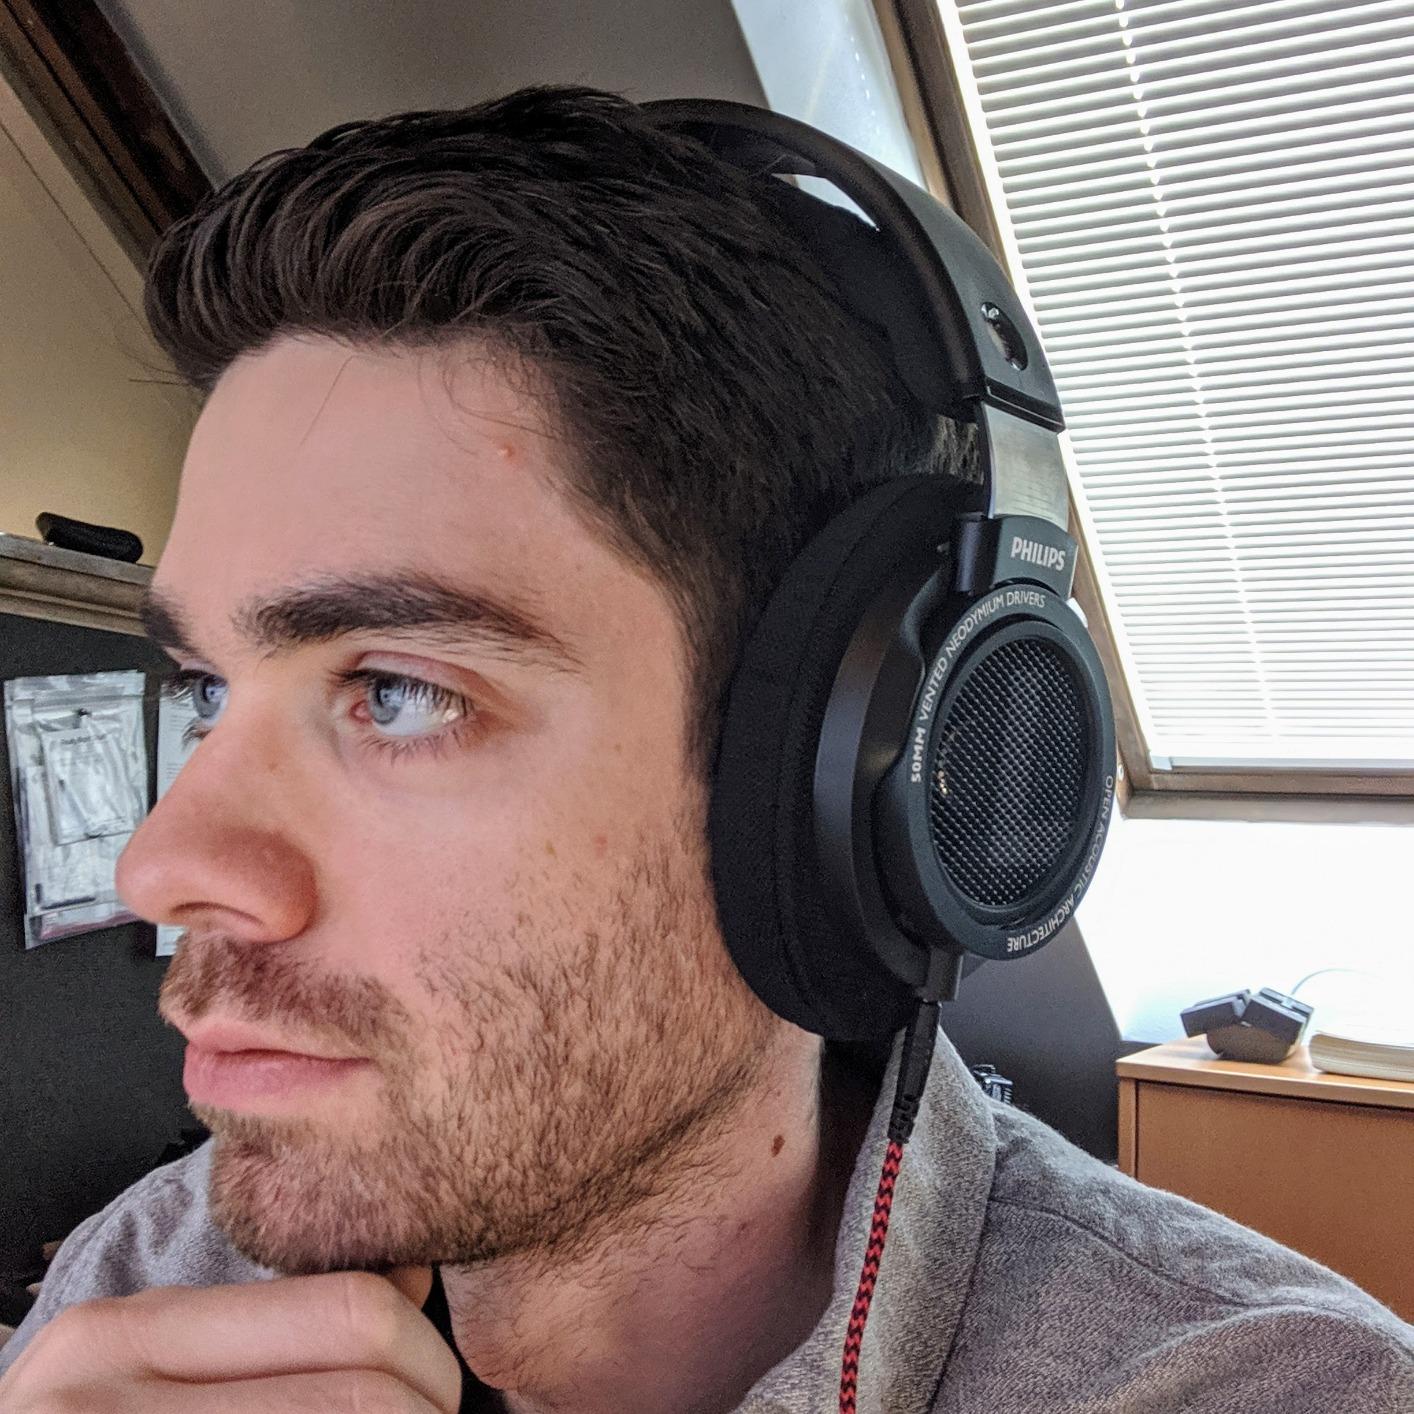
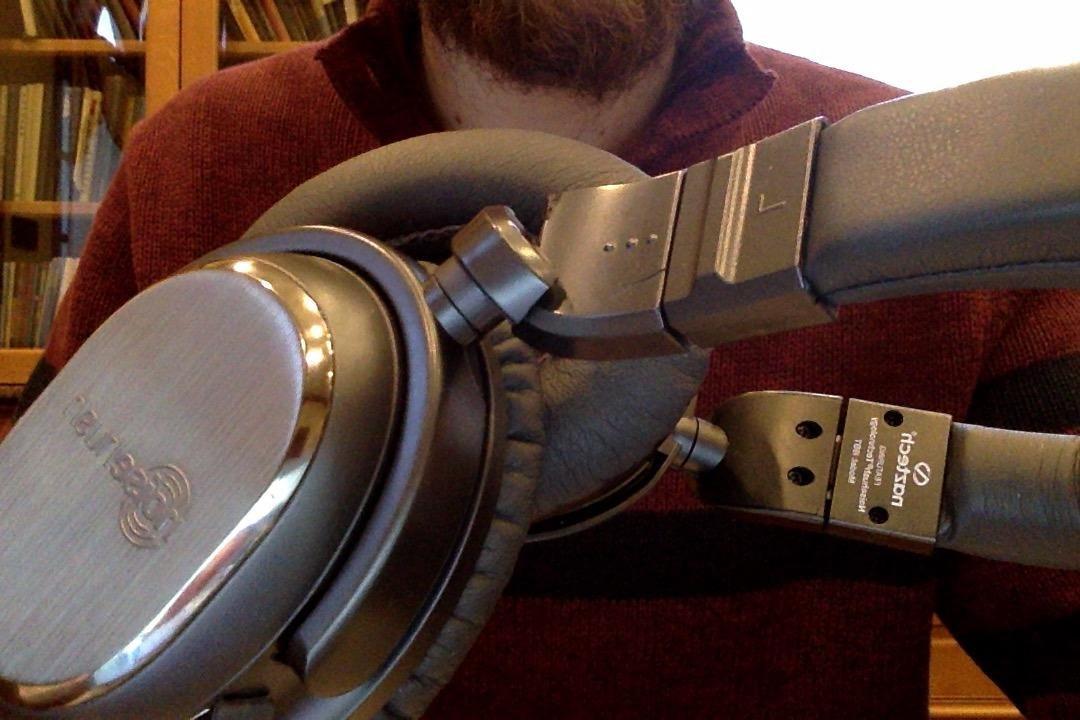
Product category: headphones
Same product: no